New York Game Awards

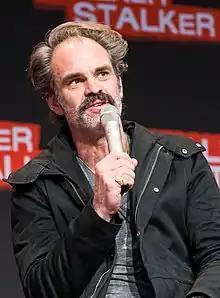
Steven Ogg won Best Acting for his role as Trevor Philips in "Grand Theft Auto V".

The Third Annual New York Game Awards were hosted by Daniel Radosh for the second year in a row. Folk music group Future Folk performed, and Irrational Games premiered a video about the second episode of "".